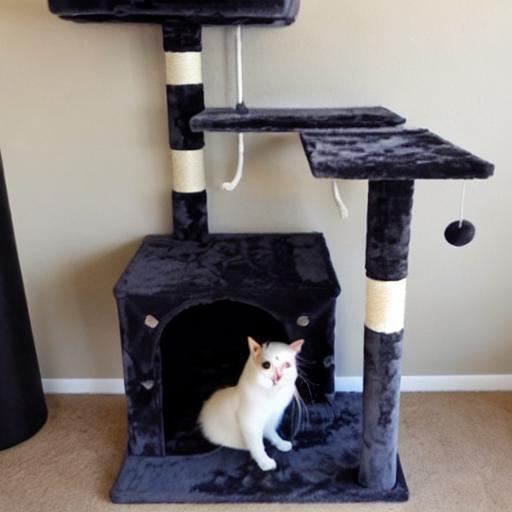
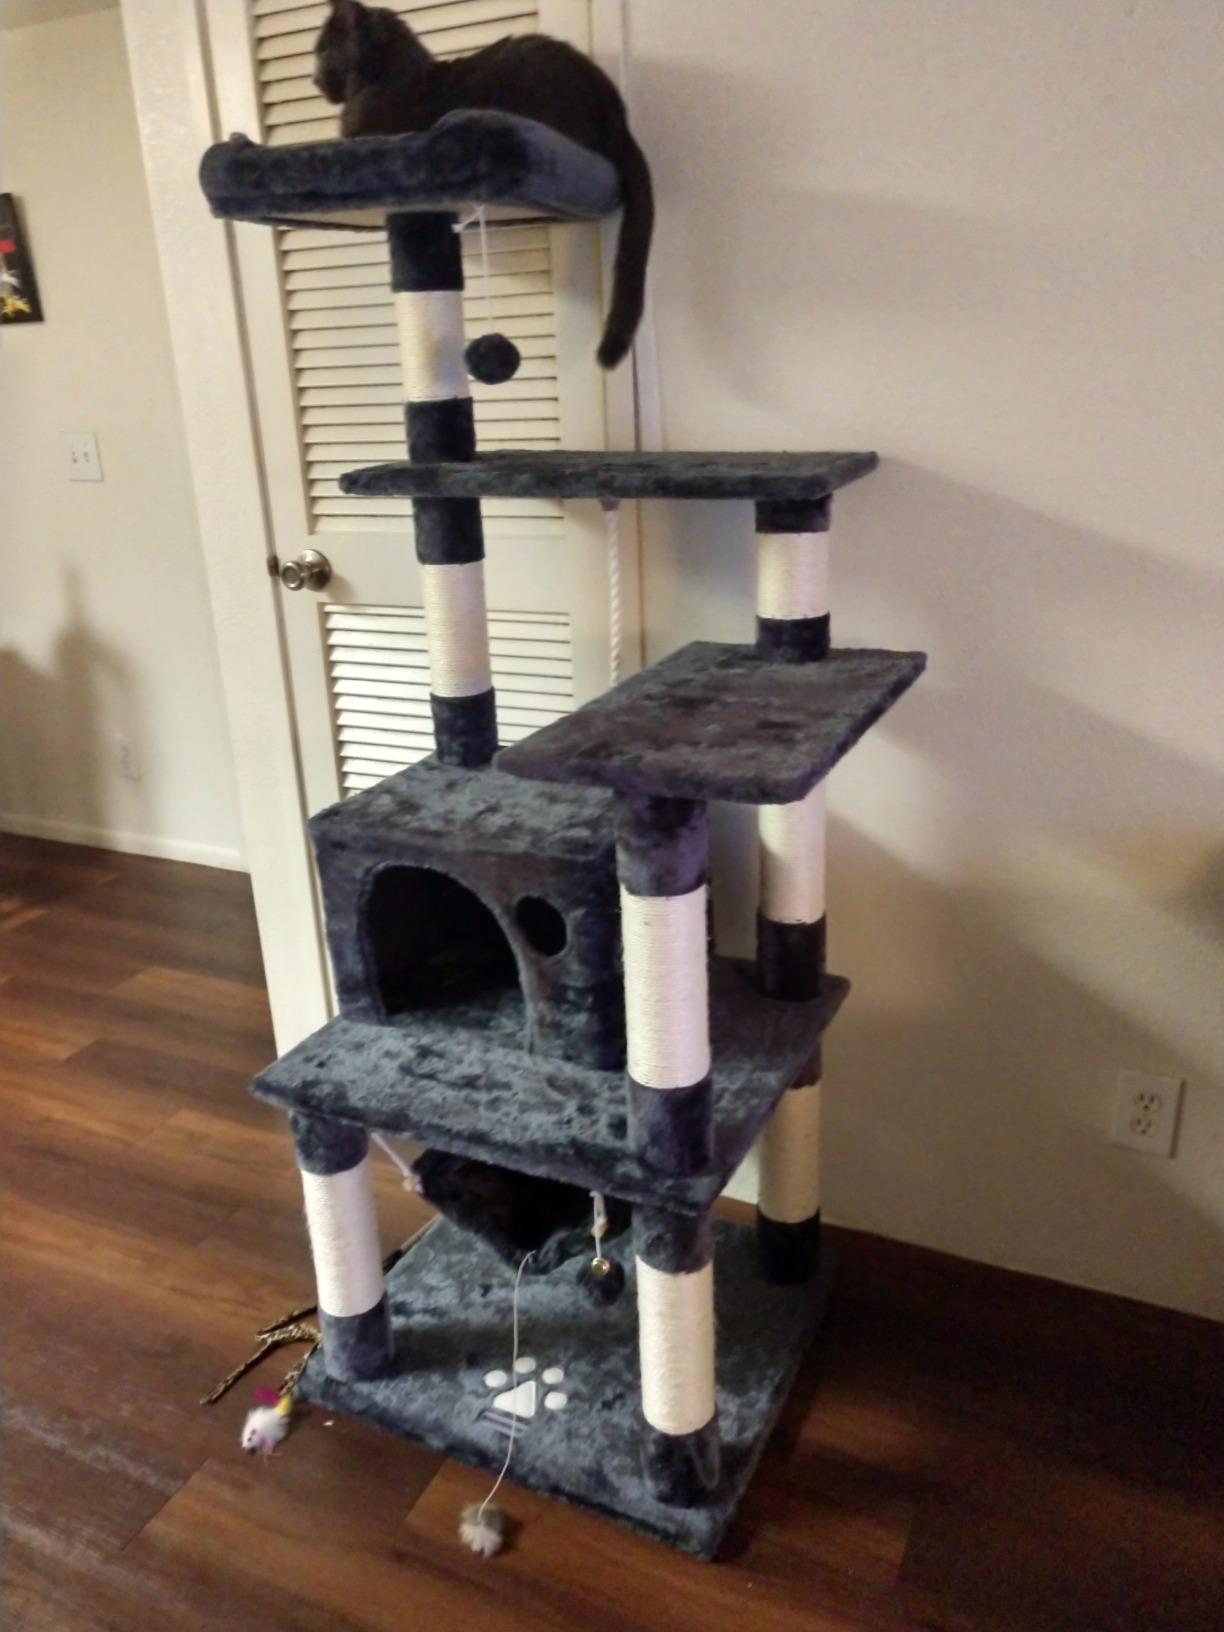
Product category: items_cat tree
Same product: no